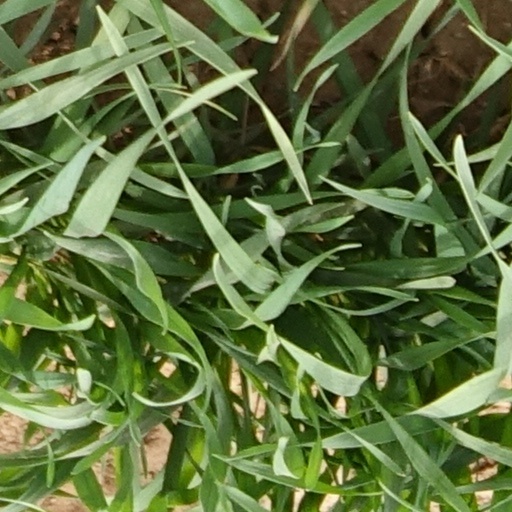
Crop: wheat